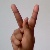
The image shows a hand gesture representing the letter 'K' in Indian Sign Language.